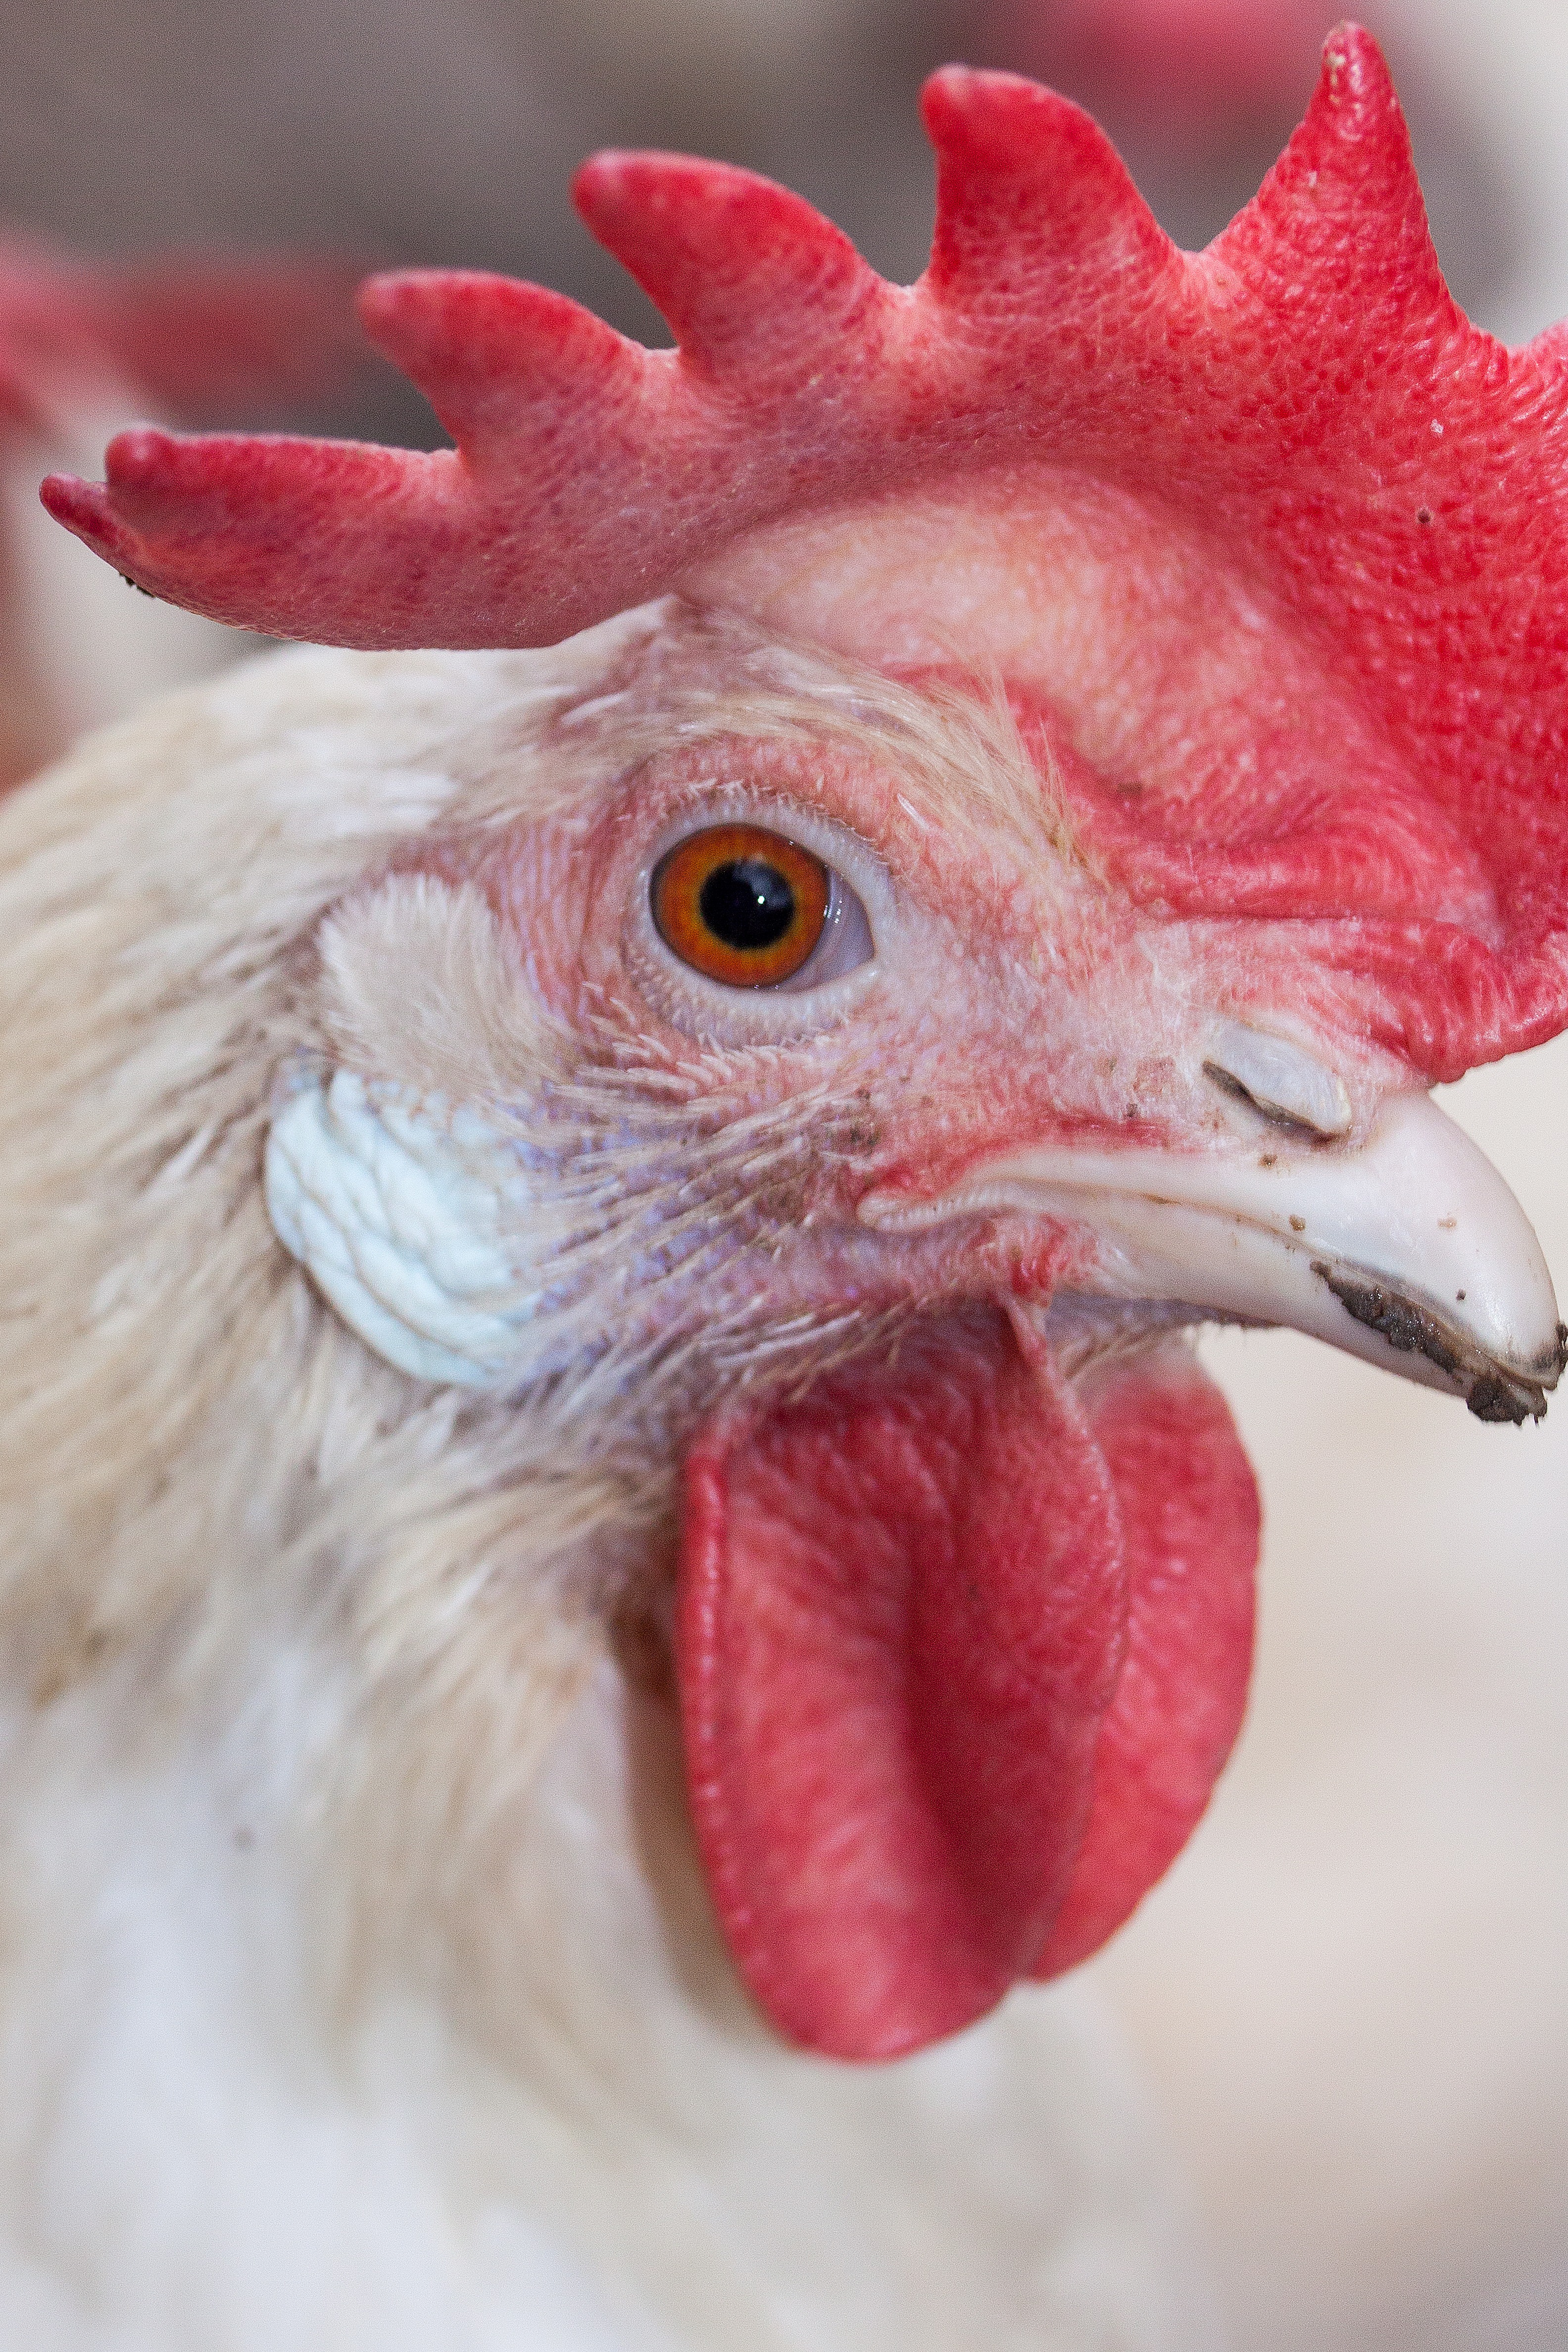
bird, farm, view, animal, red, beak, pink, feather, chicken, rooster, poultry, hen, close up, eye, galliformes, turkey, head, vertebrate, bill, phasianidae, country life, comb